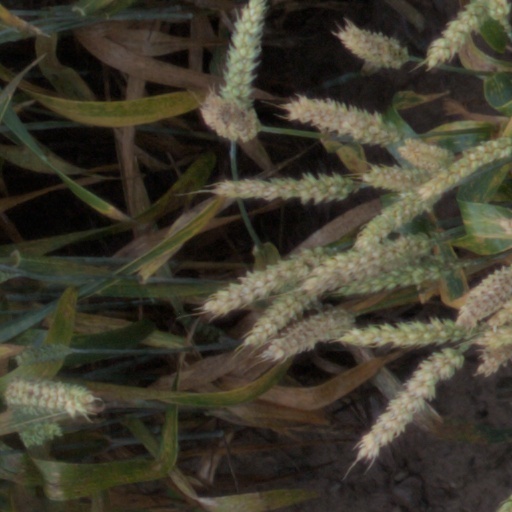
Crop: wheat